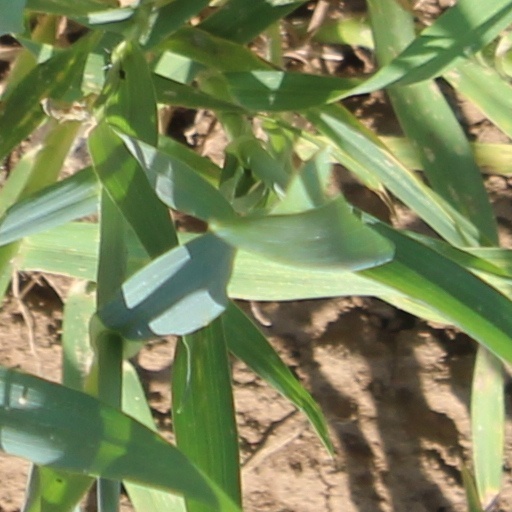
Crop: wheat